British Armed Forces

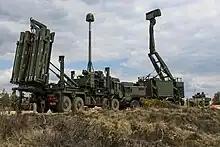
Sky Sabre (with "Land Ceptor" missiles) ground-based air defence system as operated by 7th Air Defence Group.

The British Armed Forces historically relied on four Imperial fortress colonies (Bermuda, Gibraltar, Halifax and its environs in Nova Scotia, and Malta), where dockyards were established, naval squadrons based, soldiers garrisoned, and naval and military stores stockpiled. These acted as lynchpins in maintaining British naval supremacy on the Atlantic and its connected seas. As, until the end of the First World War, it was presumed the only navies that might prove a threat were all of countries on, or off, the Atlantic, no Imperial fortress was established in the Pacific or Indian Oceans, to which power would be extended from Bermuda and Malta following the completion of the Panama and Suez canals. Local-service military reserve units were raised in some of the Imperial fortresses (notably Bermuda and Malta), which could be embodied for full time service in war time to reinforce the regular garrisons, and these were funded by the War Office as part of the British Army. After the First World War, the growing belligerence and naval power of the Japanese Empire led to the construction of the Singapore Naval Base. The regular British Armed Forces otherwise were distributed around the world where required to guard against invasion or rebellion, reinforced in some colonies by locally raised reserve forces. In colonies where there was no strategic requirement, regular forces were rarely stationed, with local governments encouraged to maintain and fund military reserve units as contributions to their own defence (although these units were ultimately under the control of the national, i.e. British, Government via the colonial Governors as defence is not a competency that has been delegated to local governments). Under the North Atlantic Treaty Organisation alliance, and with the steady reduction of both the British Empire and the British Armed Forces over the decades that followed the Second World War, the significance of the three remaining Imperial fortresses (military control of Halifax having passed to the new Dominion government following the 1867 Confederation of Canada, and naval control transferred in 1905 to what was to become the Royal Canadian Navy) rapidly faded. The Bermuda-based North America and West Indies Station was abolished in 1956, and the last regular army units removed from the Bermuda Command in 1957 (leaving only two part-time reserve units), with the naval dockyard in Bermuda reduced to a base, without repair or refit capabilities, in 1951 and finally closed in 1995, following the Cold War (United States and Canadian bases in Bermuda closed in the same period), leaving only the Royal Bermuda Regiment and the Bermuda Sea Cadet Corps there today. Malta became independent in 1964, and the last British armed forces personnel were removed from the former colony in 1979. Gibraltar continues to be used by the regular British Armed Forces, though the naval and military establishment in the colony (now termed a "British Overseas Territory") has been reduced to several Royal Naval patrol craft, the locally raised Royal Gibraltar Regiment, and a Royal Air Force Station without aircraft based on it.